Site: brandenburg
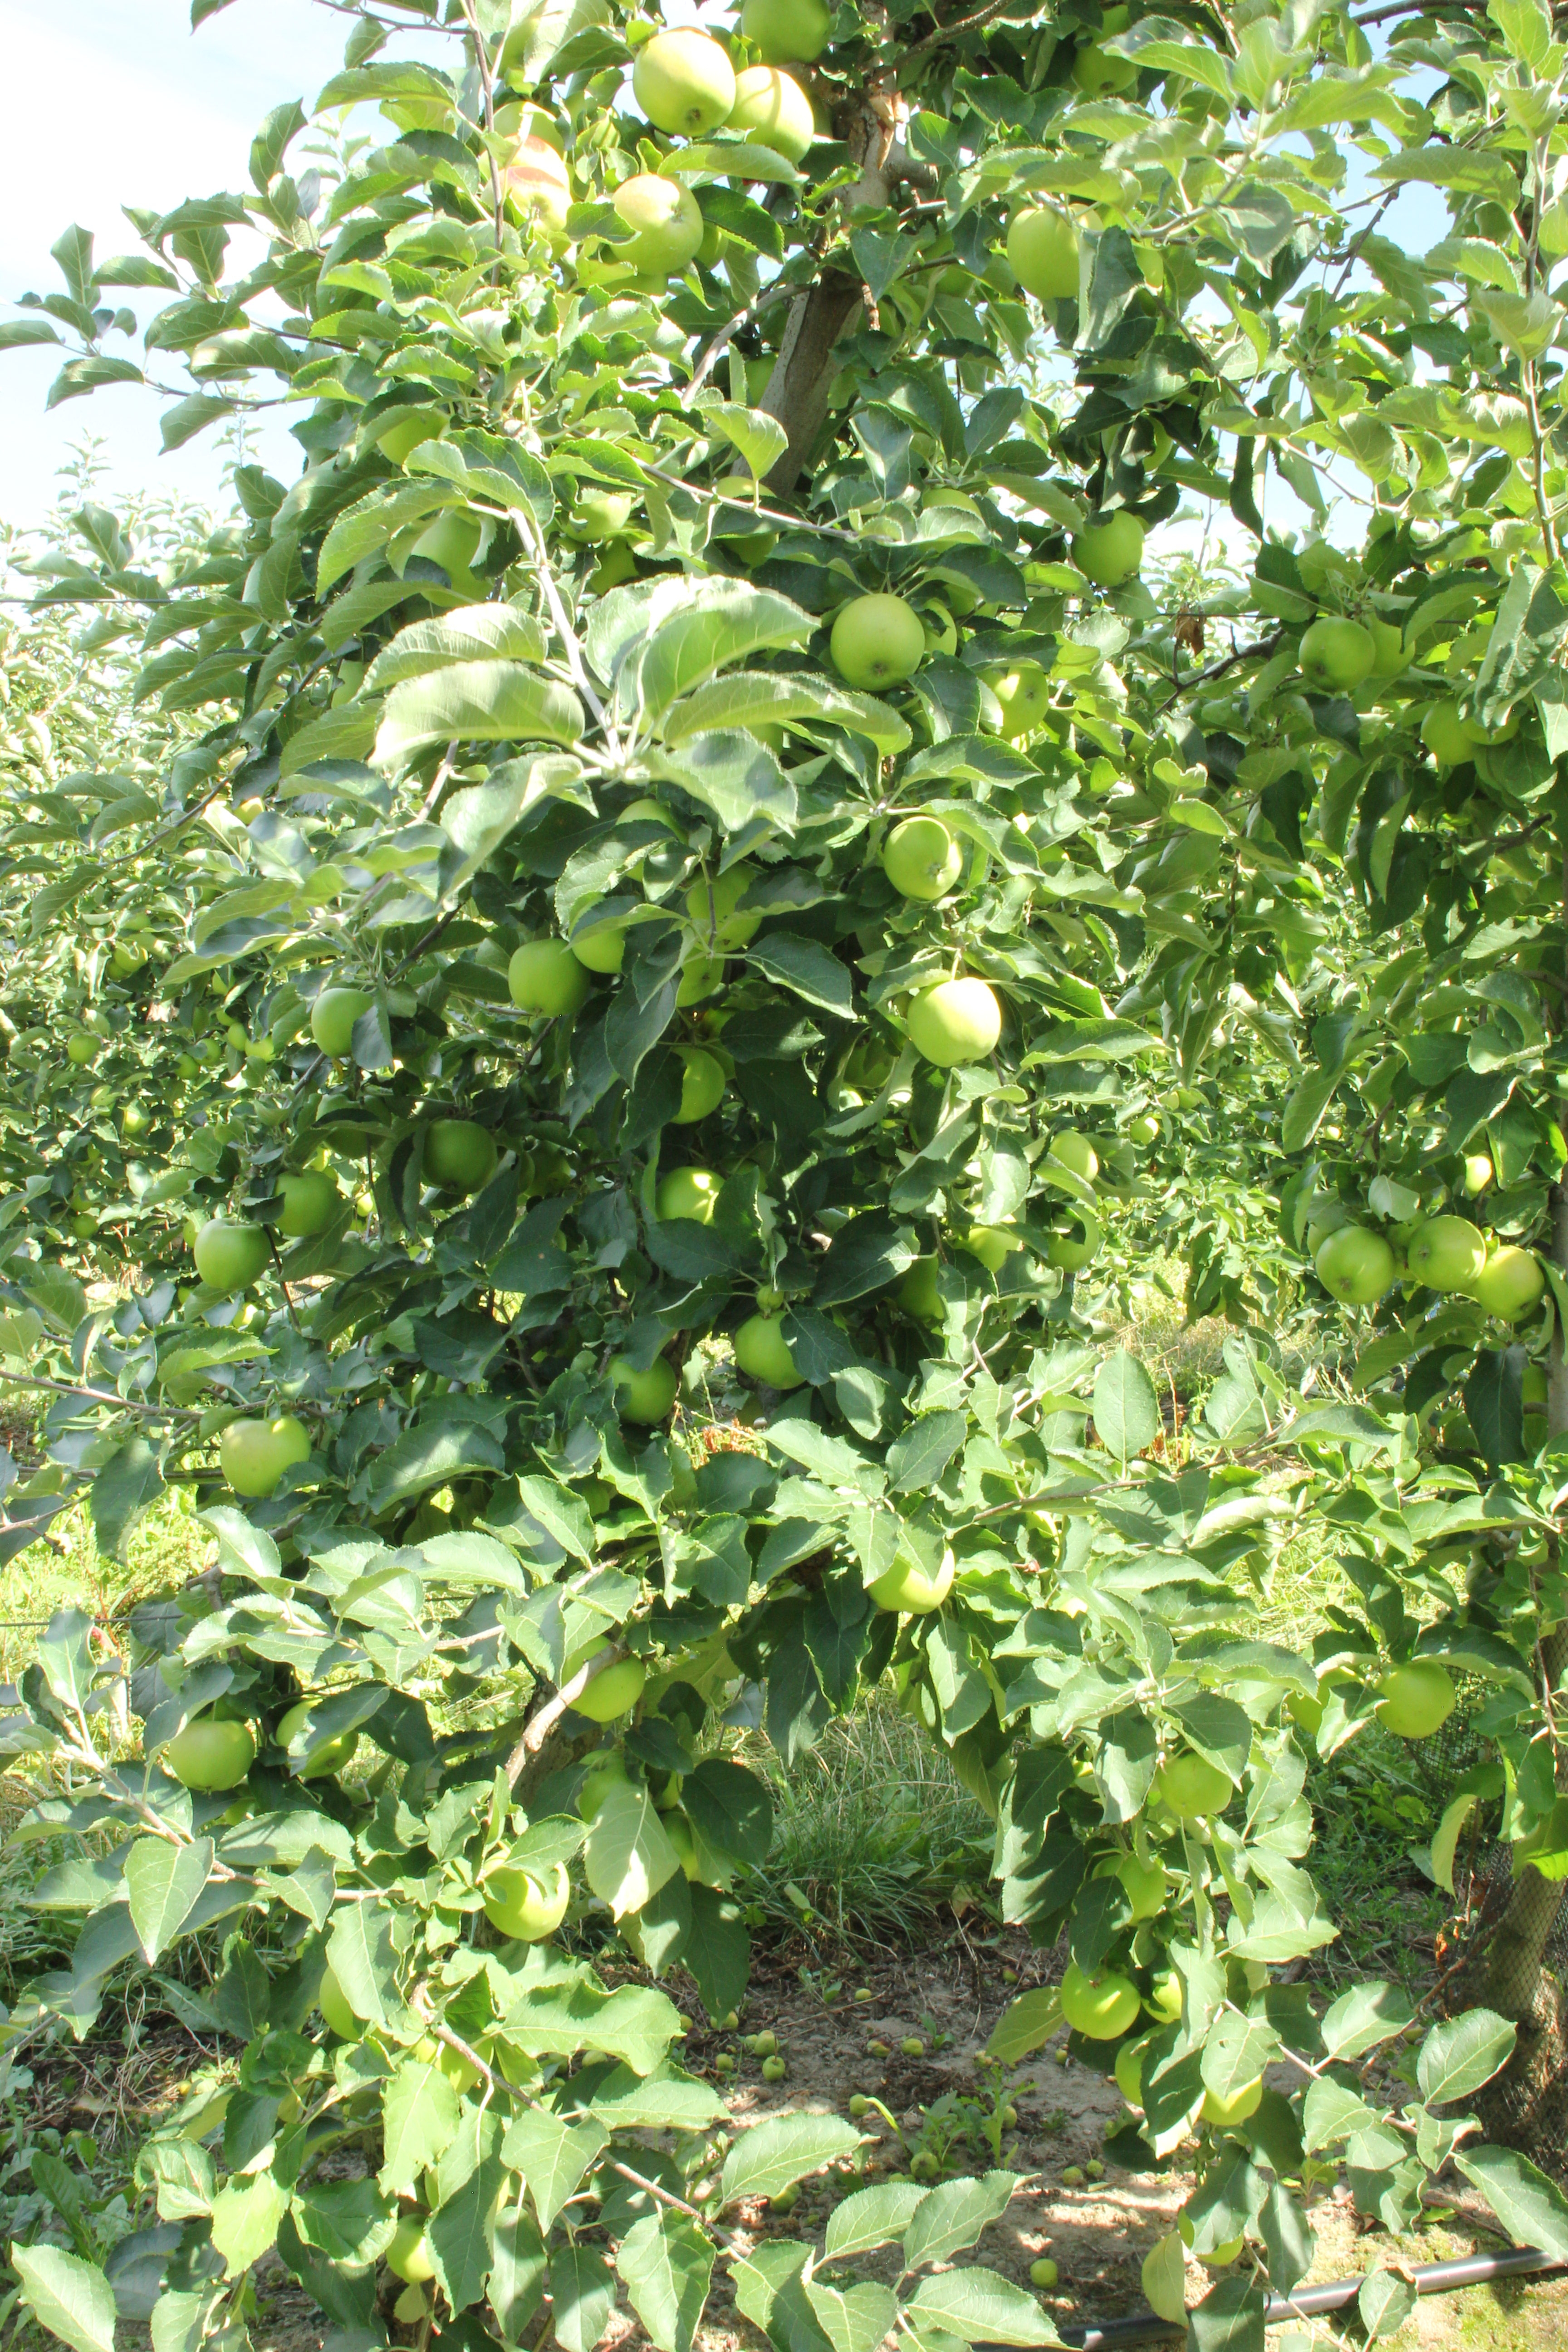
Growth stage (BBCH 77): Development of fruit